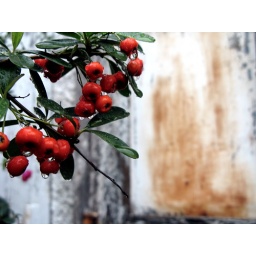
the crazy tree shrub thing beside my house